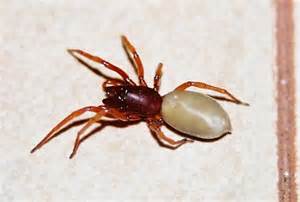
Label: ragno